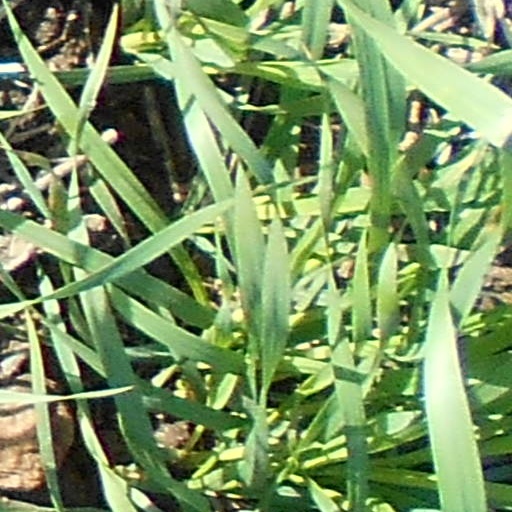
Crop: wheat